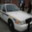
Label: automobile